Jamnagar

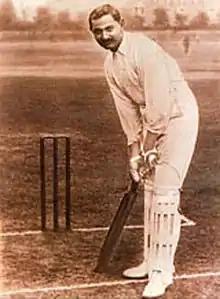
Ranjitsinhji, English cricketer, former King of Jamnagar princely state, British India.

There are many private bus service providers with coaches running between Jamnagar and Bhuj, Ahmedabad, Surat, Vadodara, Mumbai, Pune, and other major cities. State Transport has bus services to almost all cities of Gujarat State and interstate transport facilities. The Jamnagar Municipal Corporation runs local buses. Also, Ola Cabs and auto rickshaws are available. Jamnagar has a railway station connected with a variety of India's destinations. Four daily trains go to Mumbai and weekly trains to the major cities to the north, east, and south of the country. The city has an airport with a daily direct flight to Mumbai and thrice-in-a-week flights to Hyderabad and Bengaluru. The airport is within a military enclave of the Indian Air Force.